Cannock

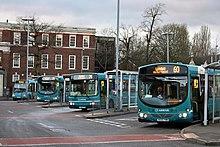
Arriva Midlands buses at Cannock Bus Station in December 2020

Cannock is located close to the M6, M6 Toll and M54 motorways. The main A roads are the A5 (east-west) and A34 (north-south).